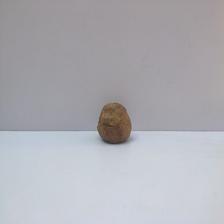
Size: Spoiled